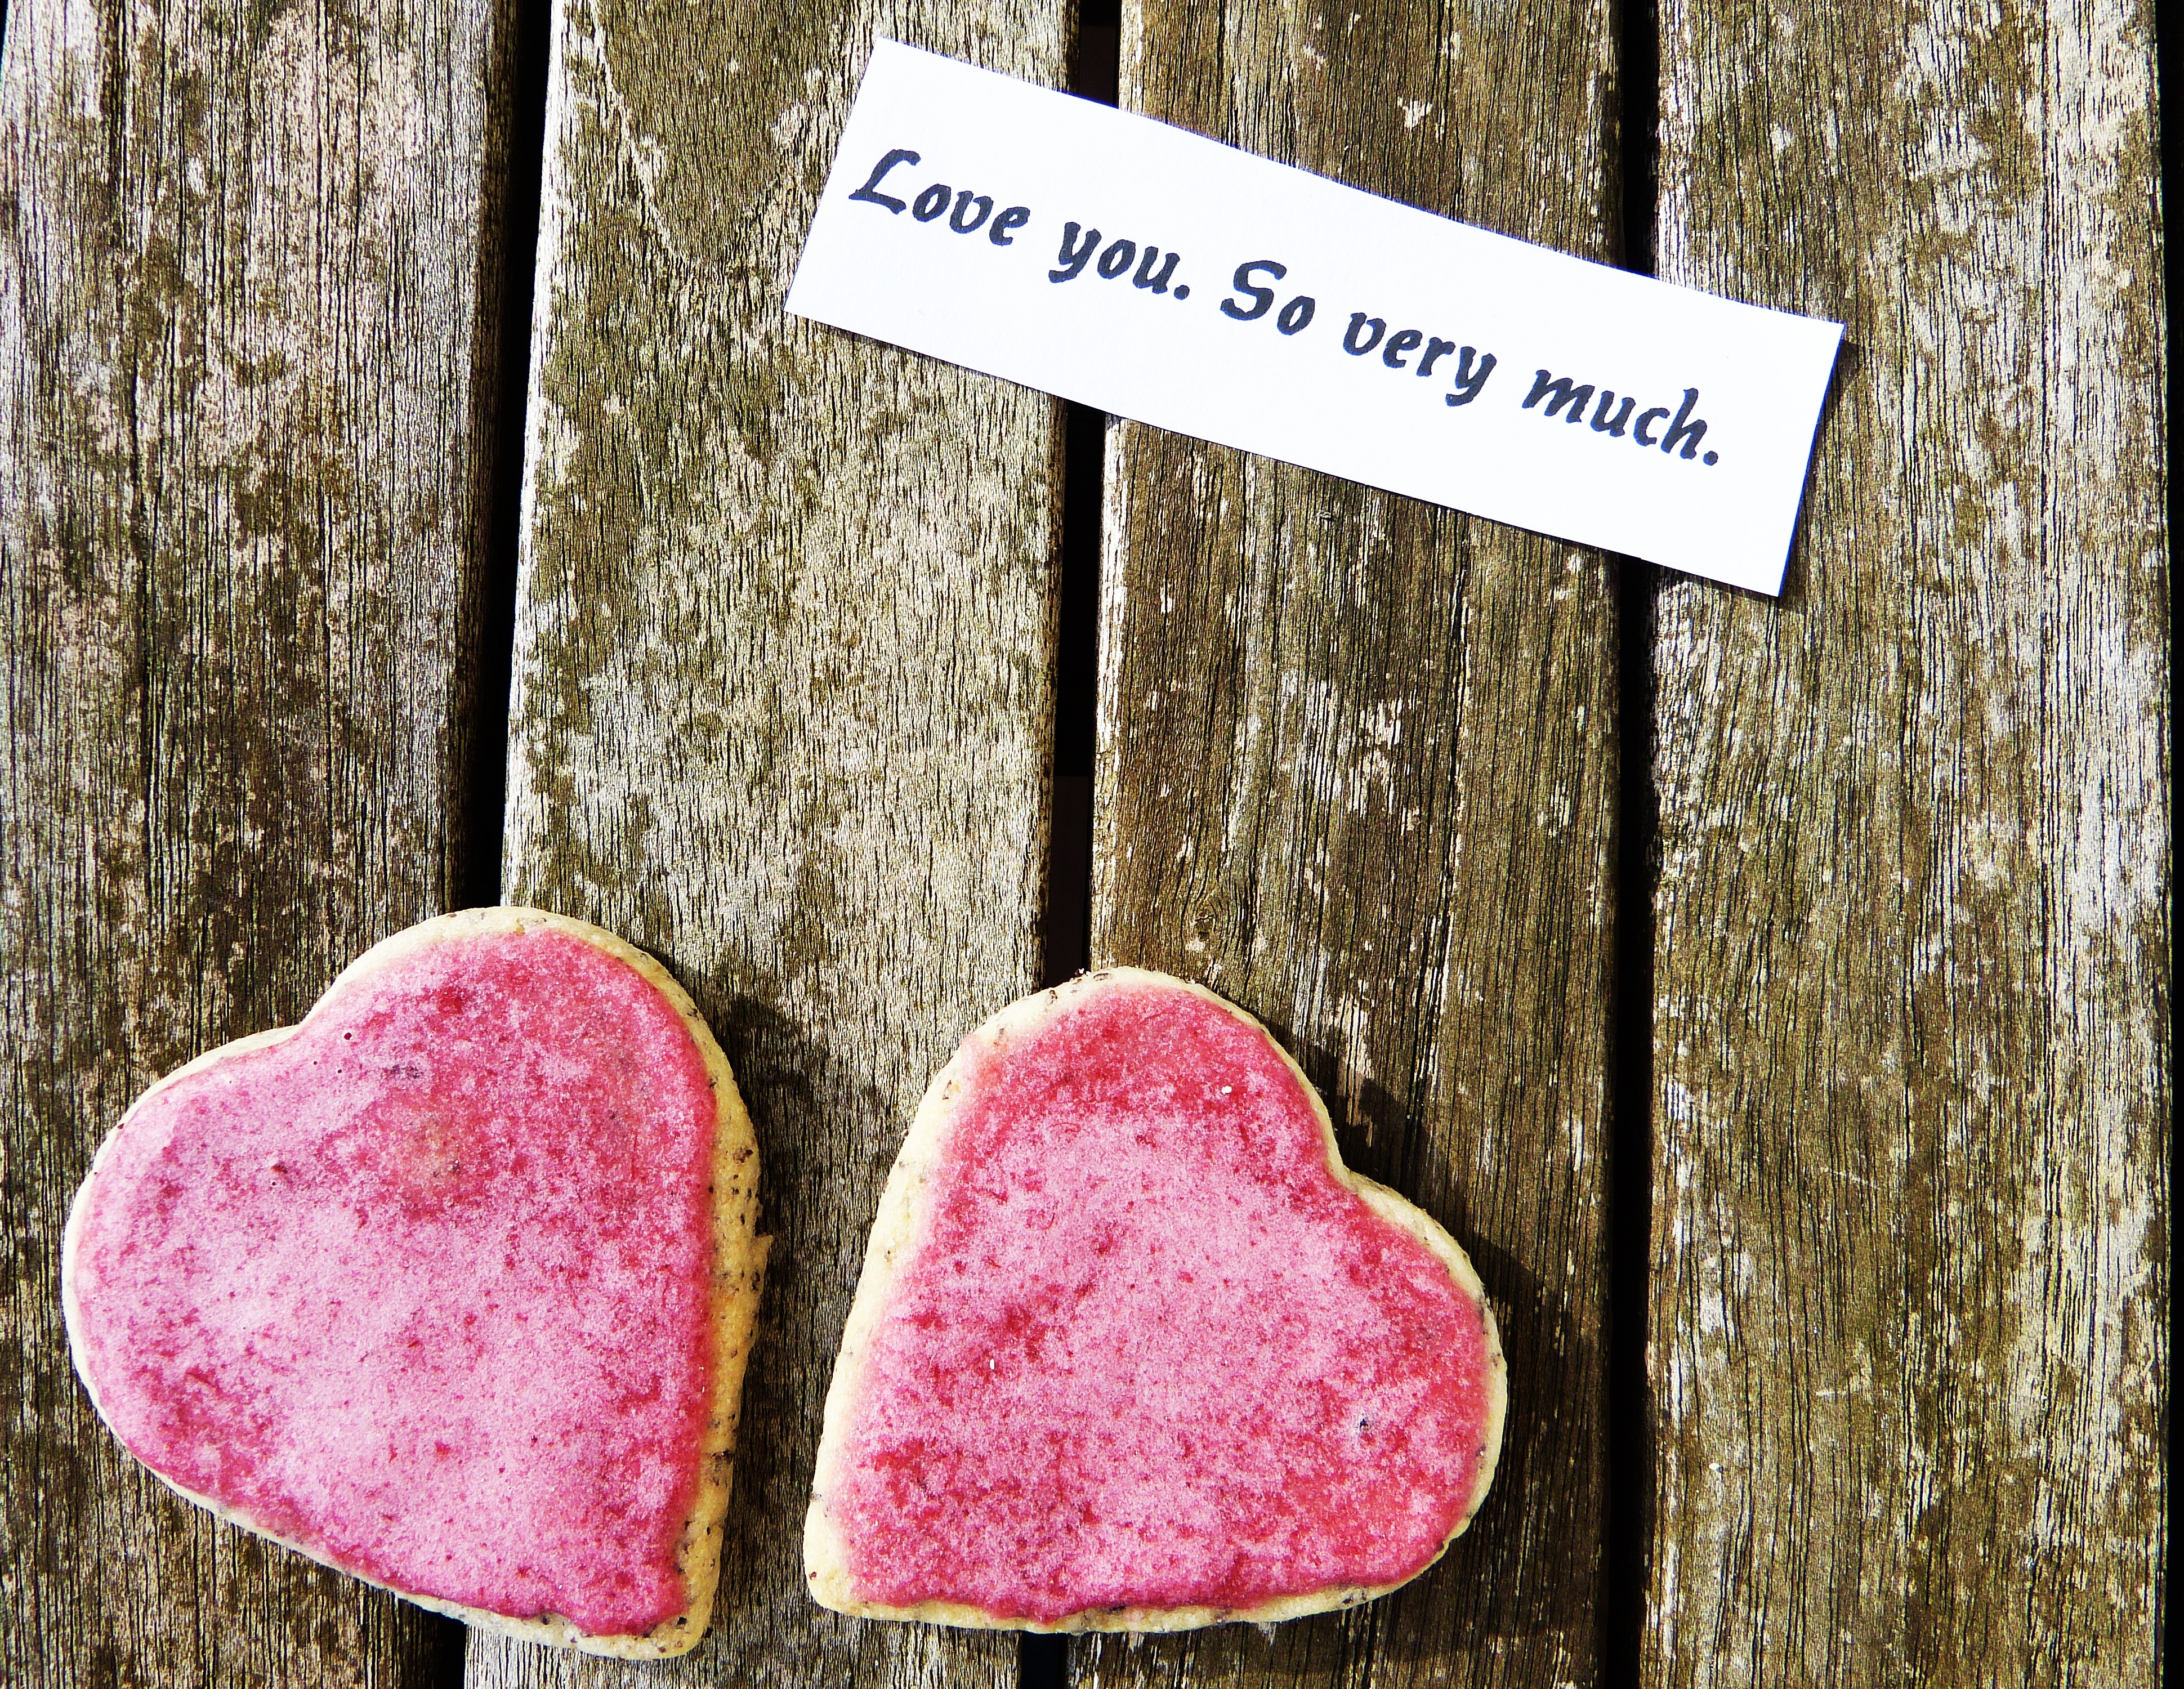
wood, flower, love, heart, food, spring, red, color, romance, together, pink, christmas, cookie, affection, cookies, happy, relationship, organ, luck, emotion, lettering, feelings, embassy, valentine's day